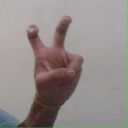
अक्षर: ई